The Gift (Turkish TV series)

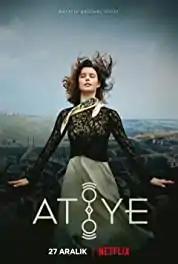

The Gift is a Turkish drama fantasy Netflix series starring Beren Saat. It was written by Jason George and Nuran Evren Şit. The first season consists of 8 episodes and became available for streaming on Netflix on December 27, 2019. The series is an adaptation of the novel "Dünyanın Uyanışı" (The World's Awakening) by Şengül Boybaş. The second season was released on September 10, 2020. The series was renewed for a third and final season, which premiered on June 17, 2021.